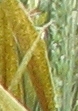
Label: Wheat___Brown_Rust